Tec Laboratories

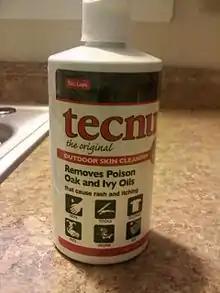
The company's flagship product is Tecnu, a cleanser which prevents the oils which cause poison oak rash from bonding to the skin.

The product line of Tec Laboratories has gradually grown to include additional over-the-counter skin preparations, insect repellents, head lice treatments, and wound care preparations. The firm has expanded from a manufacturer of specialty lines sold mainly to safety suppliers to products that are now available in chain drug stores and other outlets throughout the United States.